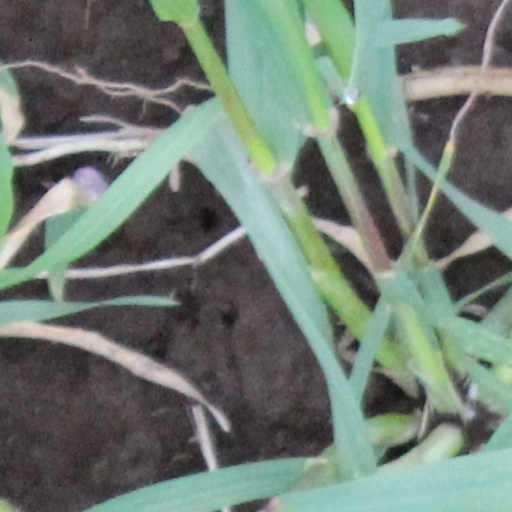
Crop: wheat